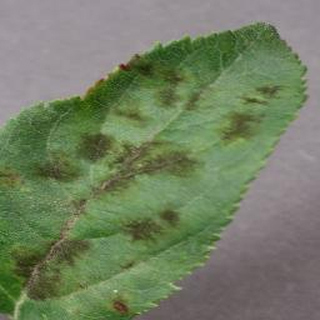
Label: apple_apple_scab